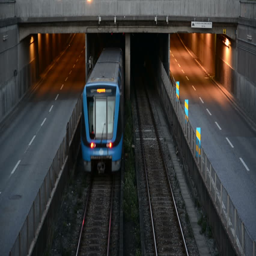
close up of subway train passing by on railway tracks and into tunnel .